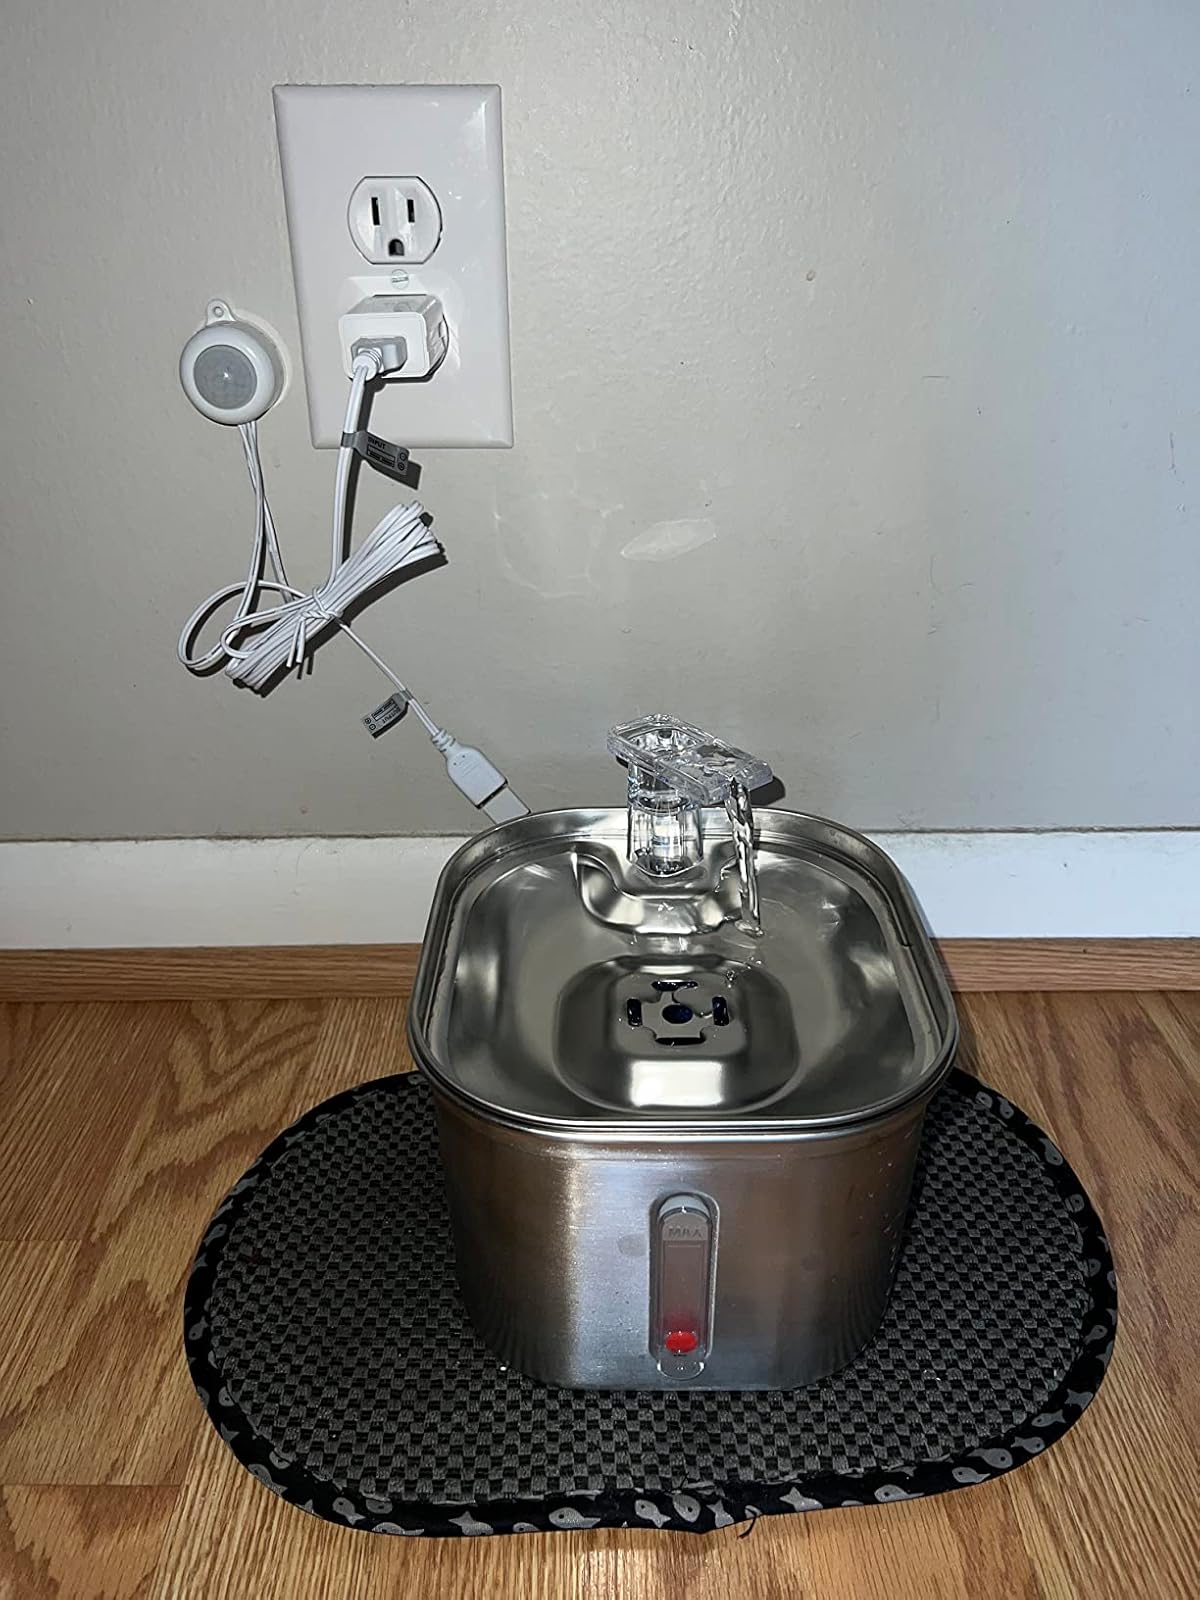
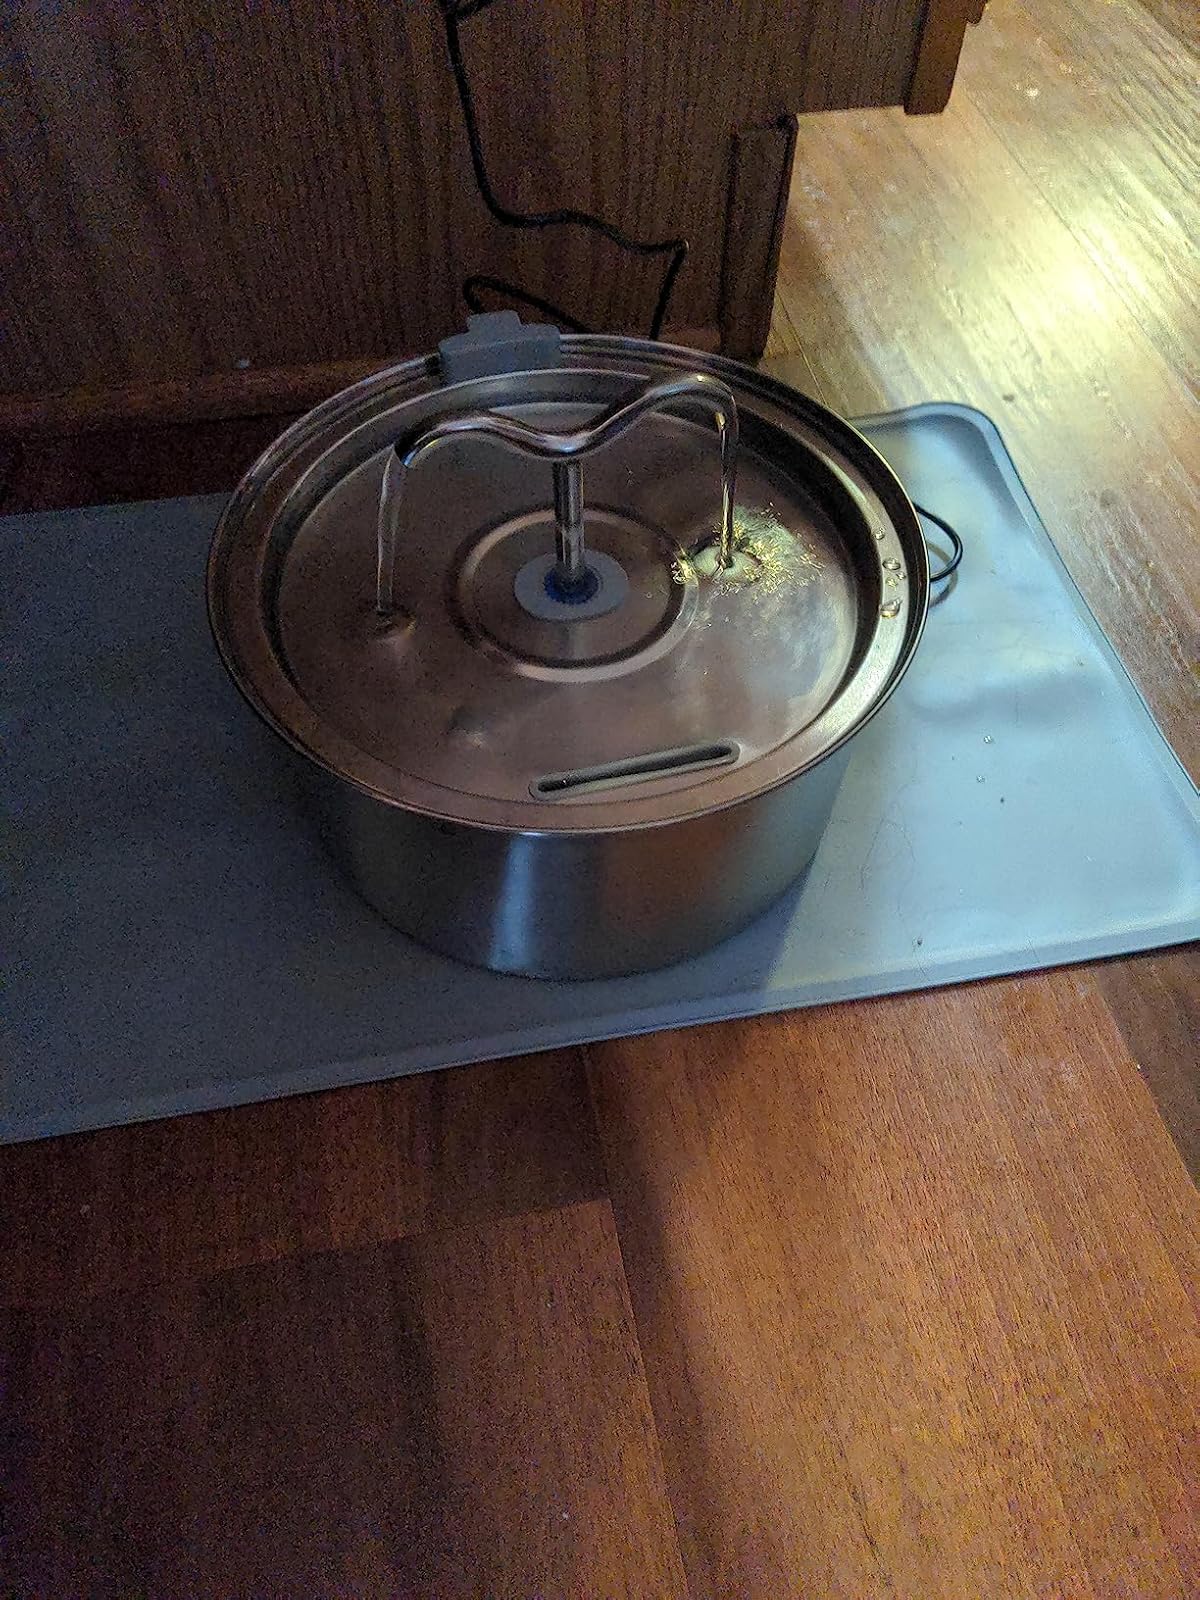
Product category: items_bowl
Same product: no